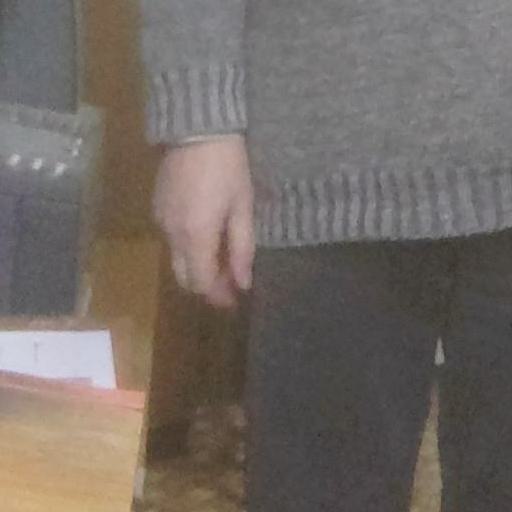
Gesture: no_gesture